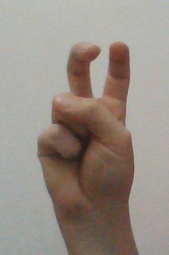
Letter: toot